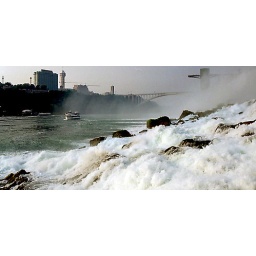
Milky water of Niagara River hitting the rocks after falling from over 150 feet.